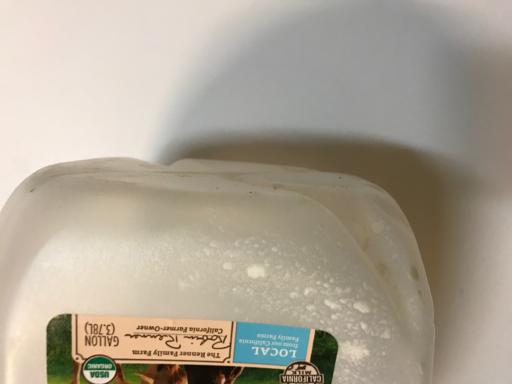
Waste category: plastic